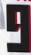
Number: 9